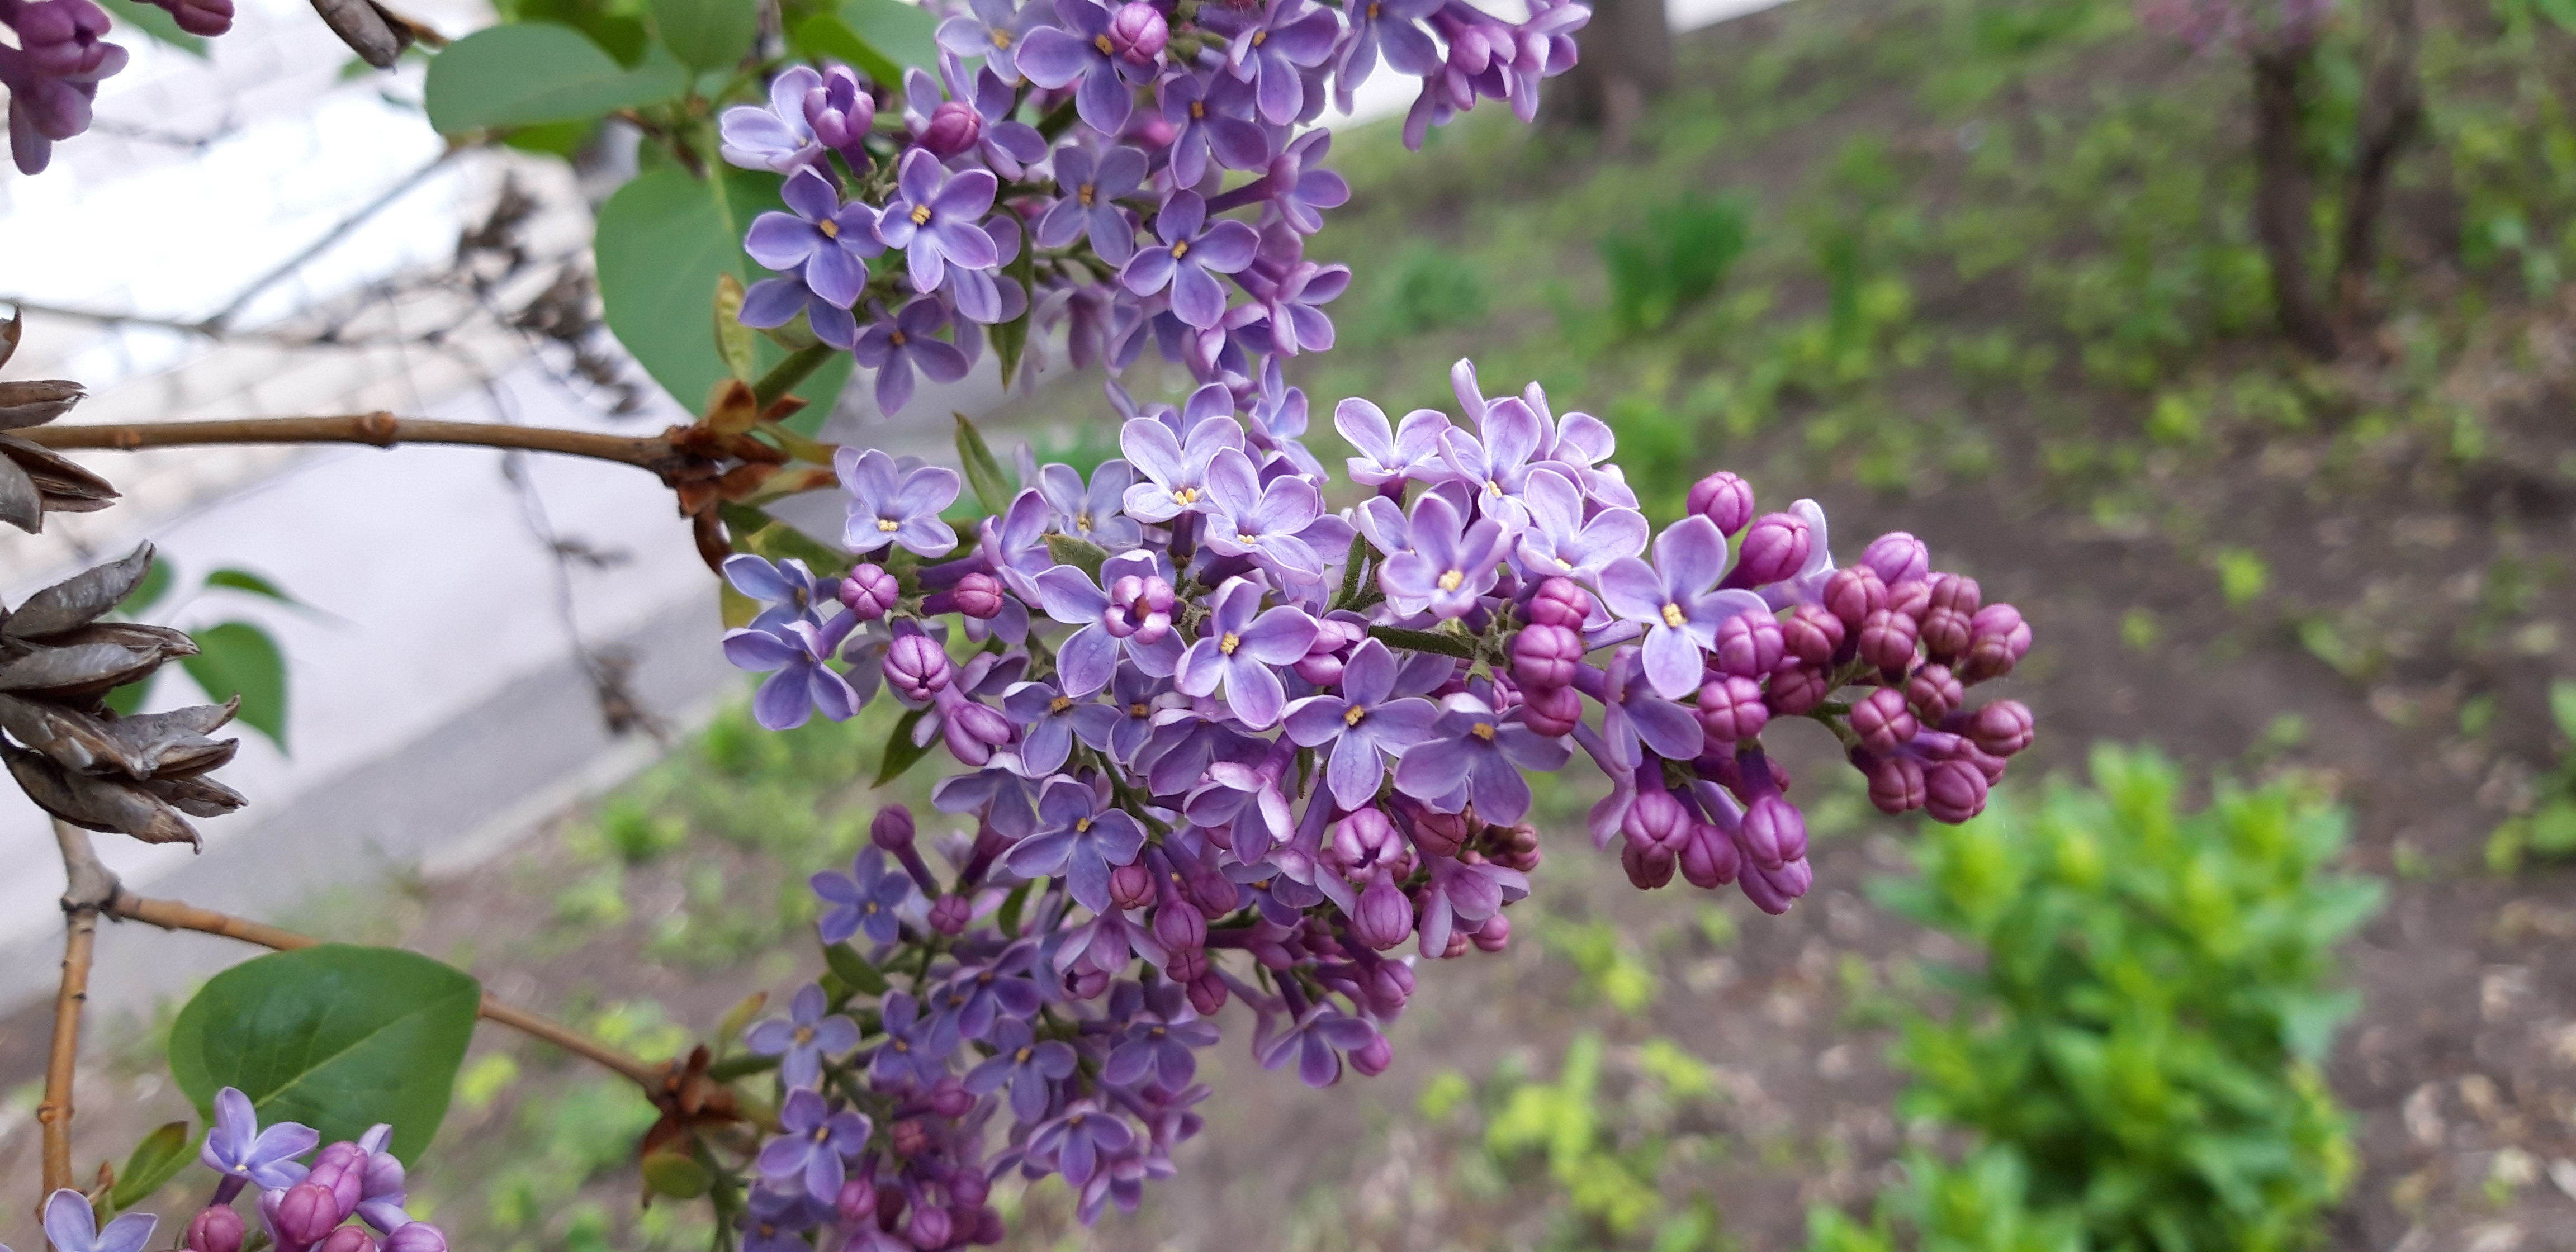
spring, lilac flowers, nature, plants, flower, plant, purple, petal, twig, groundcover, tree, flowering plant, blossom, subshrub, shrub, annual plant, wildflower, buddleia, Pittosporaceae, malus, prunus